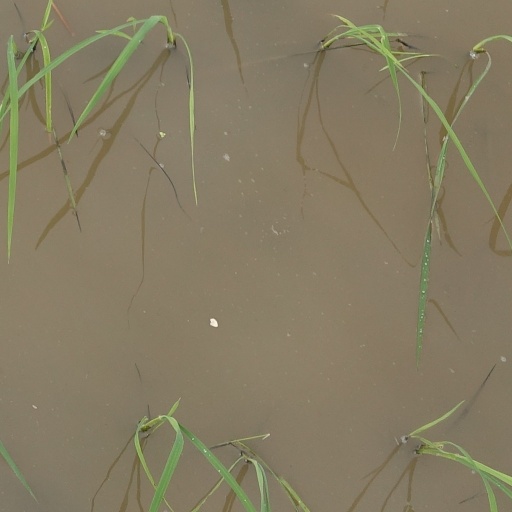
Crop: rice